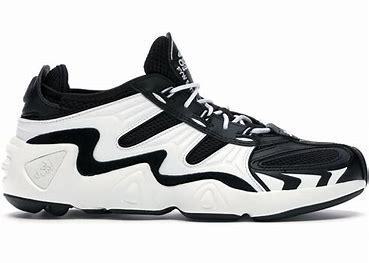
Brand: Adidas
Model: FYW S 97